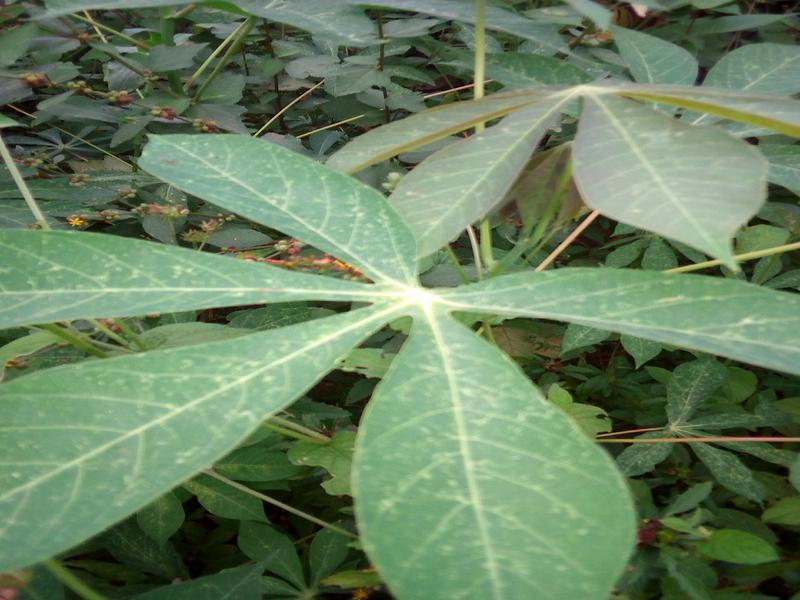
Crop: cassava
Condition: green_mottle